USS Vella Gulf (CG-72)

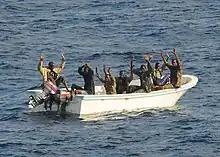
Suspected pirates surrendering to "Vella Gulf", 2009

"Vella Gulf" was identified as one of the U.S. Navy ships surrounding , a Ukrainian-owned, Belizean-registered ship carrying 33 T-72 tanks, RPGs and other munitions, after she was seized by pirates off Somalia on 25 September 2008. Ultimately the ship was not recaptured, and a ransom was paid.